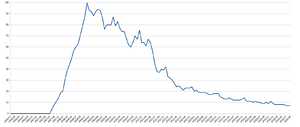
Deezer est une plateforme française de distribution numérique dédiée à l'écoute de musique en streaming sous la forme d'un site web et d'applications mobiles, lancé en août 2007.